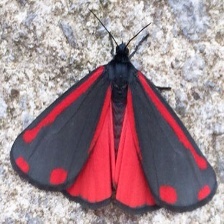
Species: CINNABAR MOTH